Wendell Smallwood

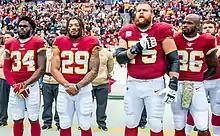
Smallwood alongside his teammates in a game against the New York Jets

On September 1, 2019, Smallwood was claimed off waivers by the Washington Redskins. In the 2019 season, he appeared in 15 games and recorded 22 carries for 81 rushing yards to go along with nine receptions for 64 receiving yards.